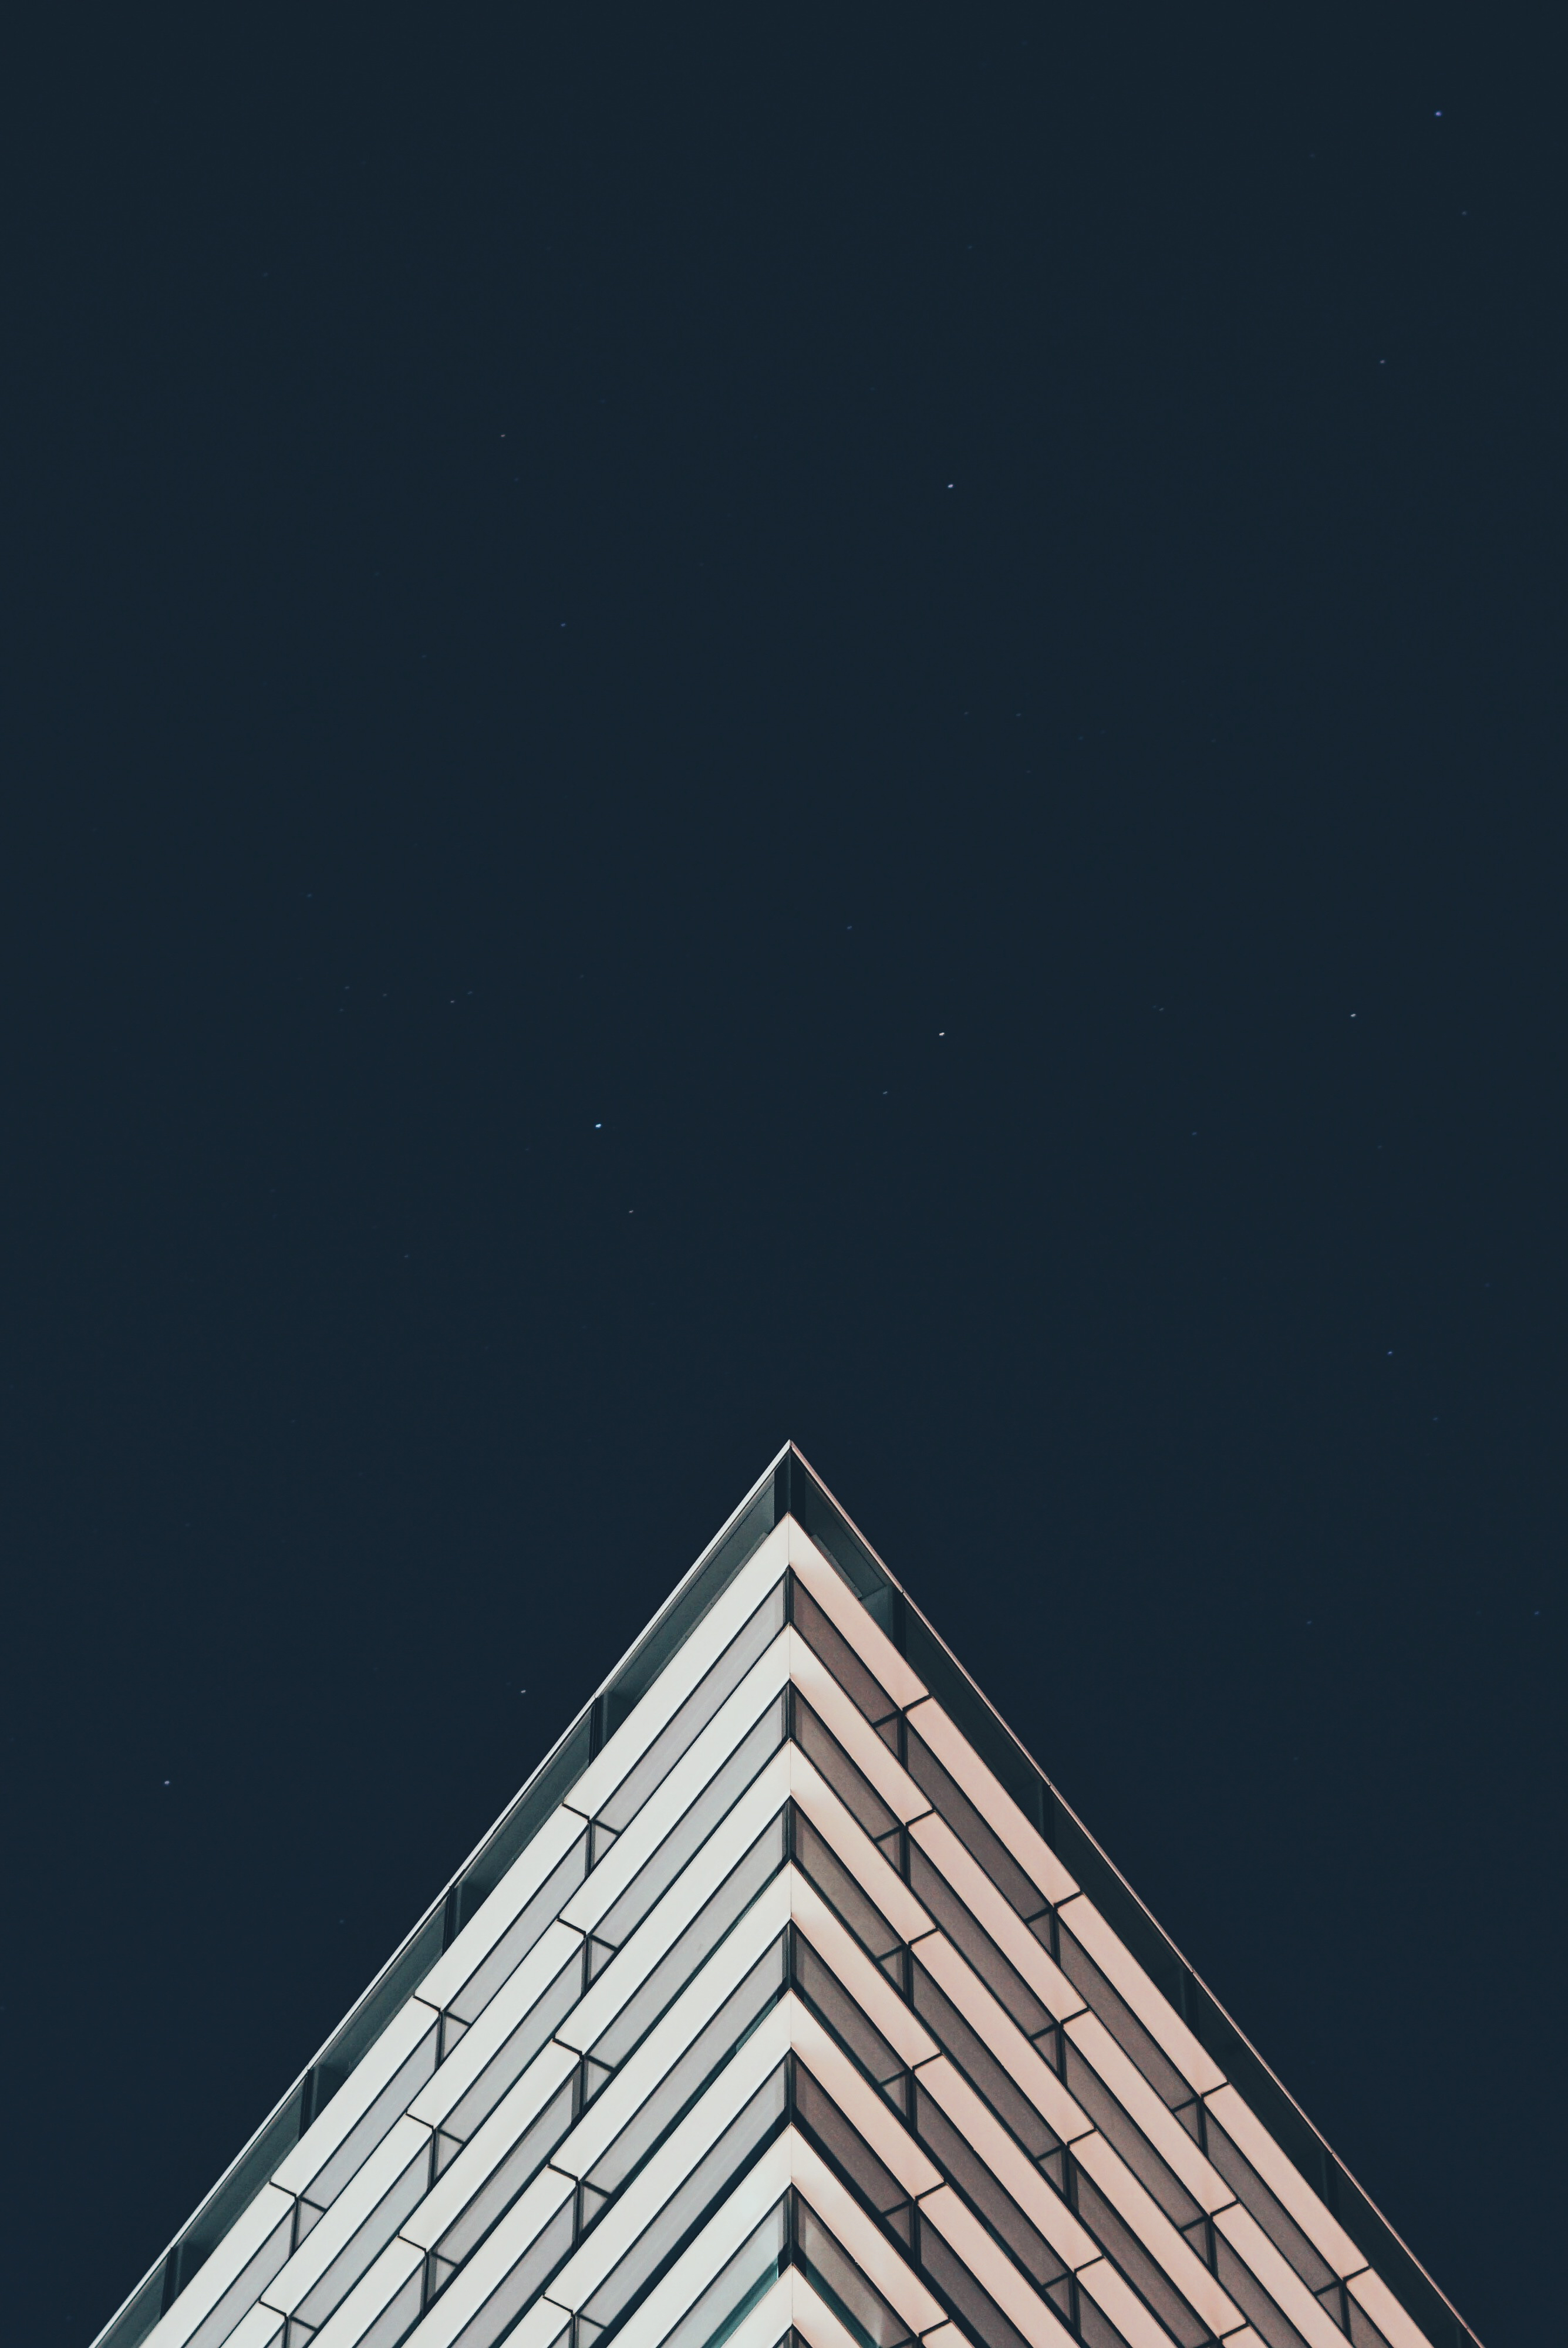
architecture, sky, night, building, atmosphere, skyscraper, line, tower, triangle, symmetry, minimal, shape